Suzuki Site

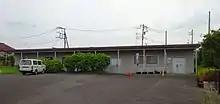
Suzuki Archeological Museum

The is an archaeological site in the city of Kodaira, Tokyo Metropolis, in the Kantō region of Japan containing a Japanese Paleolithic period settlement trace. It was designated a National Historic Site of Japan in 2021.